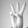
ASL letter: W